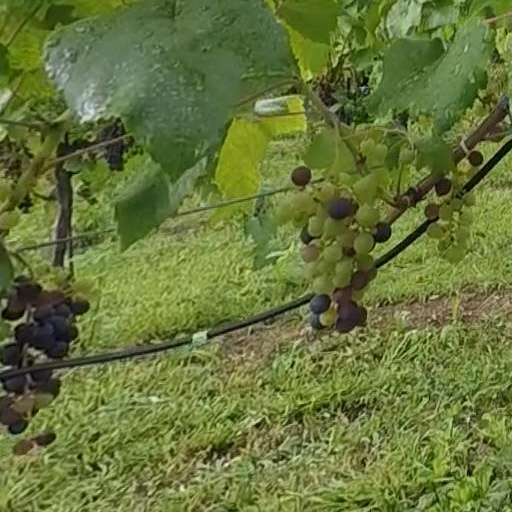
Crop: grape